Unicorn Stakes

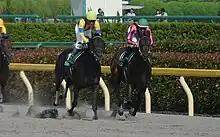
I Am Actress wins the 2011 Unicorn Stakes

The Unicorn Stakes (Japanese ユニコーンステークス) is a Grade 3 horse race for three-year-old Thoroughbreds run in Japan in April over a distance of 1,900 metres on dirt at Kyoto Racecourse.